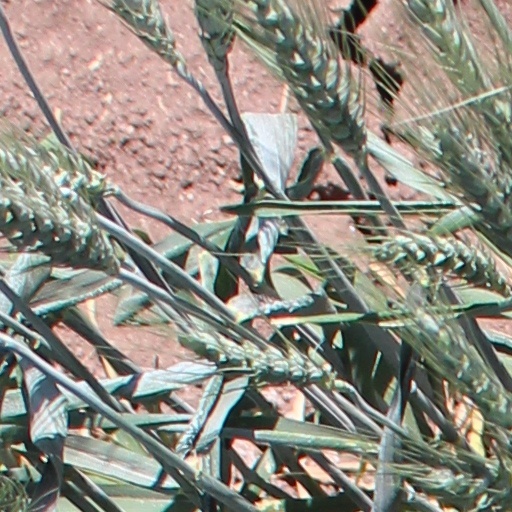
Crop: wheat